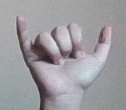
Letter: ya